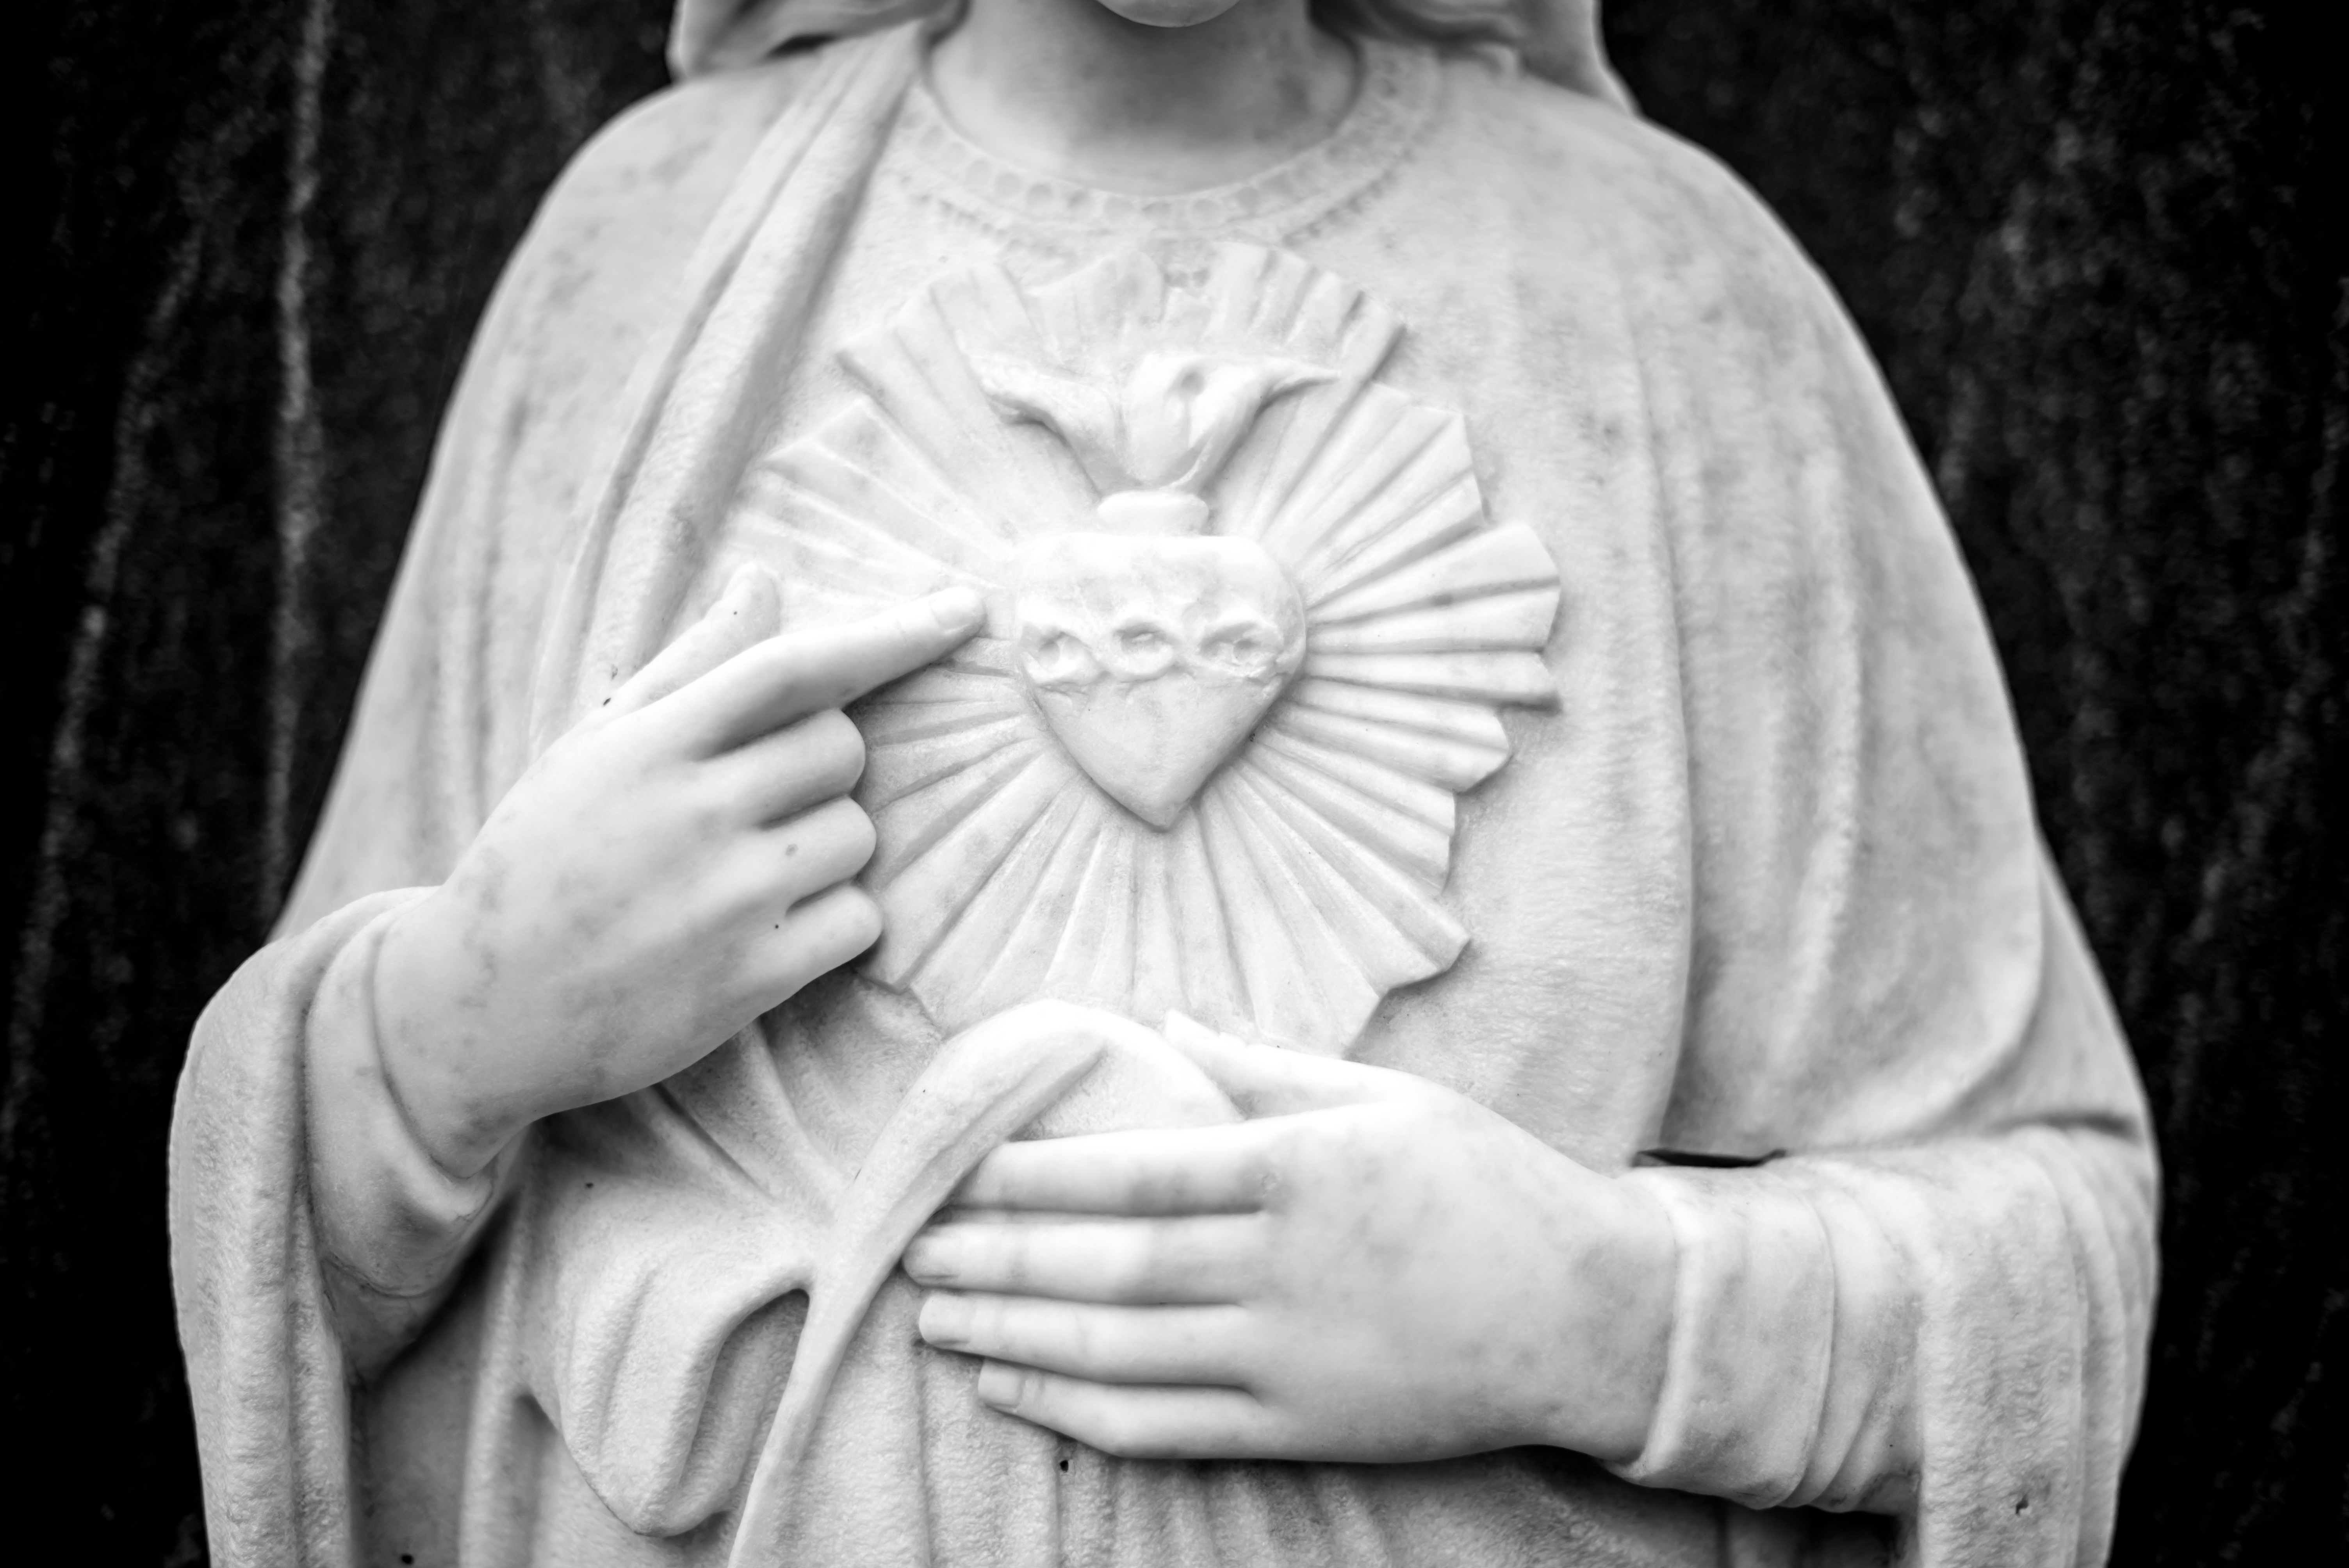
person, light, bokeh, black and white, white, photography, monument, photo, statue, heaven, sitting, religion, nikon, cemetery, black, monochrome, photos, bw, blackandwhite, sculpture, art, 50mm, earth, wings, unitedstates, diffusedlight, jesus, 14, raw, texas, houston, nikond600, glenwood, diffused, glenwoodcemetery, monochrome photography, human positions